Chang'e 2

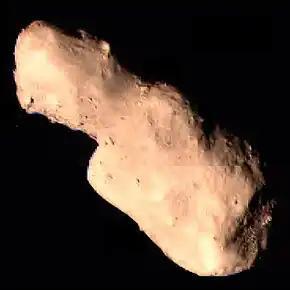
Toutatis imaged by Chang'e 2 during its flyby

According to Ouyang Ziyuan's report to the 16th Conference of the Chinese Academy of Sciences, Chang'e 2 departed from L2 on 15 April 2012, and began a mission to the asteroid 4179 Toutatis. The flyby was successfully achieved on 13 December 2012 at 16:30:09 Beijing Time (08:30:09 GMT). Close-up images of the asteroid, with a resolution of up to per pixel, were later published online. The flyby was the first time an uncrewed spacecraft had imaged the asteroid so closely. Chang'e 2 came as close as to Toutatis, and took pictures of the asteroid at a relative velocity of per second. China thus became the fourth space agency to conduct a successful mission to an asteroid, after NASA, ESA and JAXA.